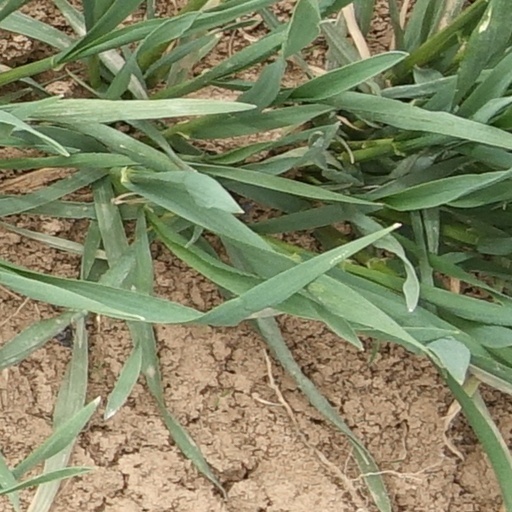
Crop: wheat